Joseph J. Allaire

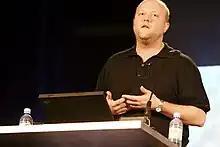
Allaire presenting at the Web 2.0 Conference in 2005

Joseph J. Allaire (born 1969), better known professionally as J. J. Allaire, is an American-born software engineer and Internet entrepreneur. He created the ColdFusion programming language and web application server, founded Allaire Corporation, OnFolio, FitNow, and RStudio, and created LoseIt! and Windows Live Writer. Allaire is currently the founder and CEO of statistical computing company Posit (formerly RStudio Inc).